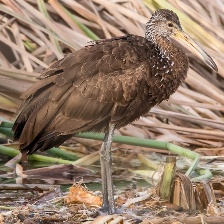
Species: LIMPKIN
Scientific name: ARAMUS GUARAUNA